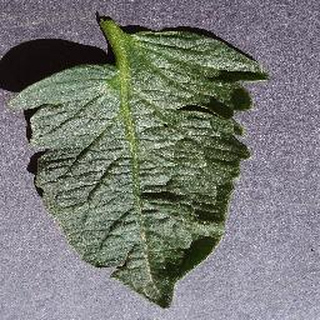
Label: healthy_tomato